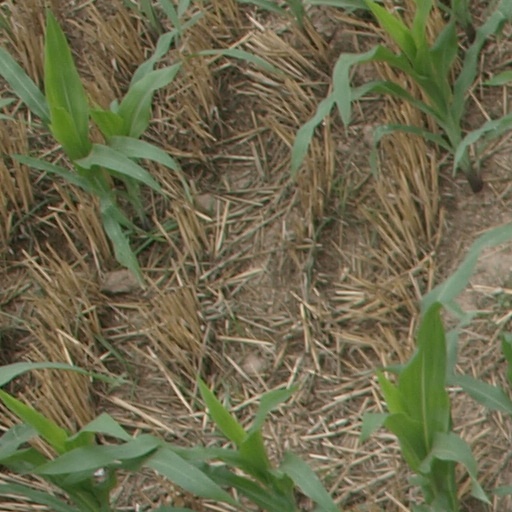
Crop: maize; corn